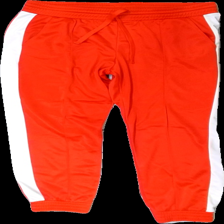
View: front
Type: Trousers
Category: Ladies
Brand: H&M
Brand text on label: divided
Colors: Red, White
Material: 100% polyester
Cut: Regular
Size: S
Season: All
Price range: 50-100
Recommended usage: Reuse
Description: röda byxor med vita ränder på sidorna